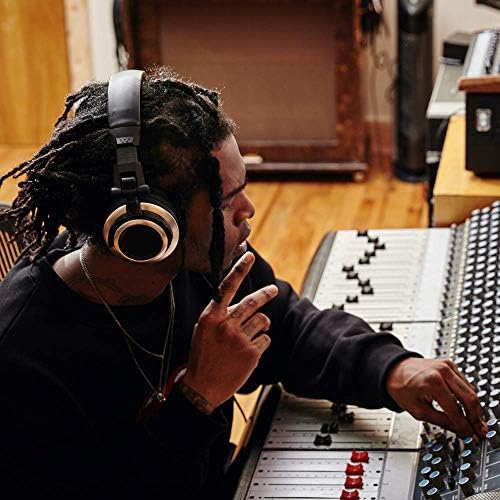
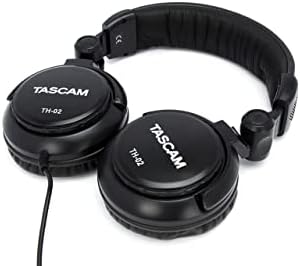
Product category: headphones
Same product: no